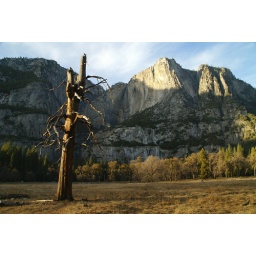
Old tree standing below Yosemite Falls (dry), at sunsetFrom near Sentinel BridgeYosemite National Park, California